Answer in natural language. Considering the relative positions, is bluegrey rectangular table (highlighted by a green box) above or below sixdrawer dresser in gray (highlighted by a red box)? Choose between the following options: below or above
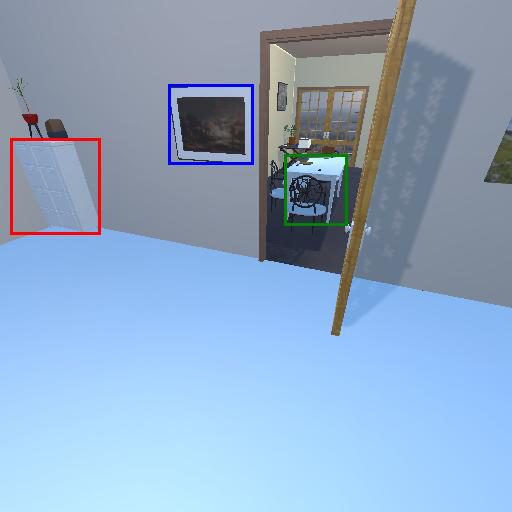
<answer>above</answer>